Architecture of metropolitan Detroit

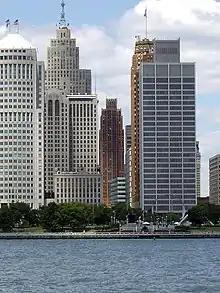
The Detroit Financial District contains buildings by architect Wirt Rowland including the Penobscot, Buhl, and Guardian.

The Detroit area also contains prominent skycrapers designed in the Modern, Postmodern, and Contemporary Modern architectural styles. With the notable exception of the 1001 Woodward (1965) building, Detroit's skyscrapers show less influence by the Chicago school of architecture and are more eastern in character. Minoru Yamasaki designed Detroit's One Woodward Avenue (1962) in the Modern architectural style, following it with his similar, award-winning design for New York City's World Trade Center towers (1973-2001). Today, the city's contemporary skyscrapers stand beside restored historic ones. One Detroit Center (1993) and its neogothic spires is considered a fine example of post modern architecture by architects Philip Johnson and John Burgee, referring to Wirt Rowland's historic Penobscot Building (1928), both located in the heart of the Financial District's wireless Internet zone.